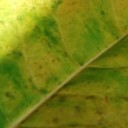
Label: Cerscospora